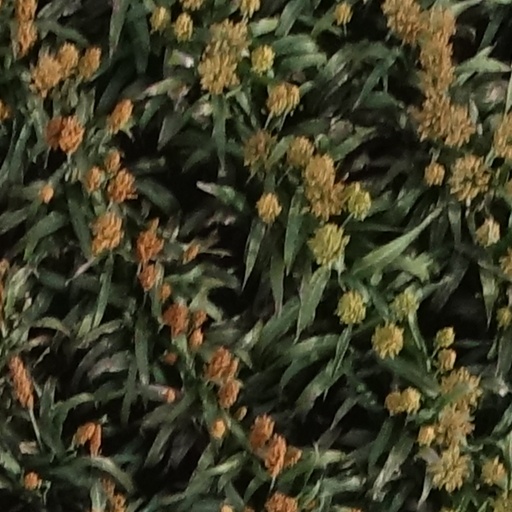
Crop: sorghum